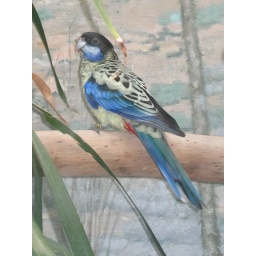
colorful bird in the rainforest